Broadcast signal intrusion

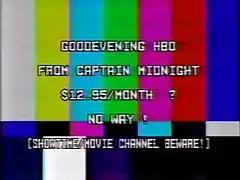
MacDougall's message as seen by HBO viewers, over the SMPTE color bars

At 12:32 a.m. Eastern Time on April 27, 1986, HBO (Home Box Office) had its satellite signal feed from its operations center on Long Island in Hauppauge, New York interrupted by a man calling himself "Captain Midnight". The interruption occurred during a presentation of "The Falcon and the Snowman". The intrusion lasted between 4 and 5 minutes and was seen by viewers along the East Coast. The man, who during the interruption also threatened to hijack the signals of Showtime and The Movie Channel, was later caught and identified as John R. MacDougall of Ocala, Florida. He was prosecuted shortly thereafter. Authorities were tipped off by a man from Wisconsin in a phone booth at a rest area of Interstate 75 in Gainesville, Florida. The man filing the report said that he overheard MacDougall bragging about the incident.